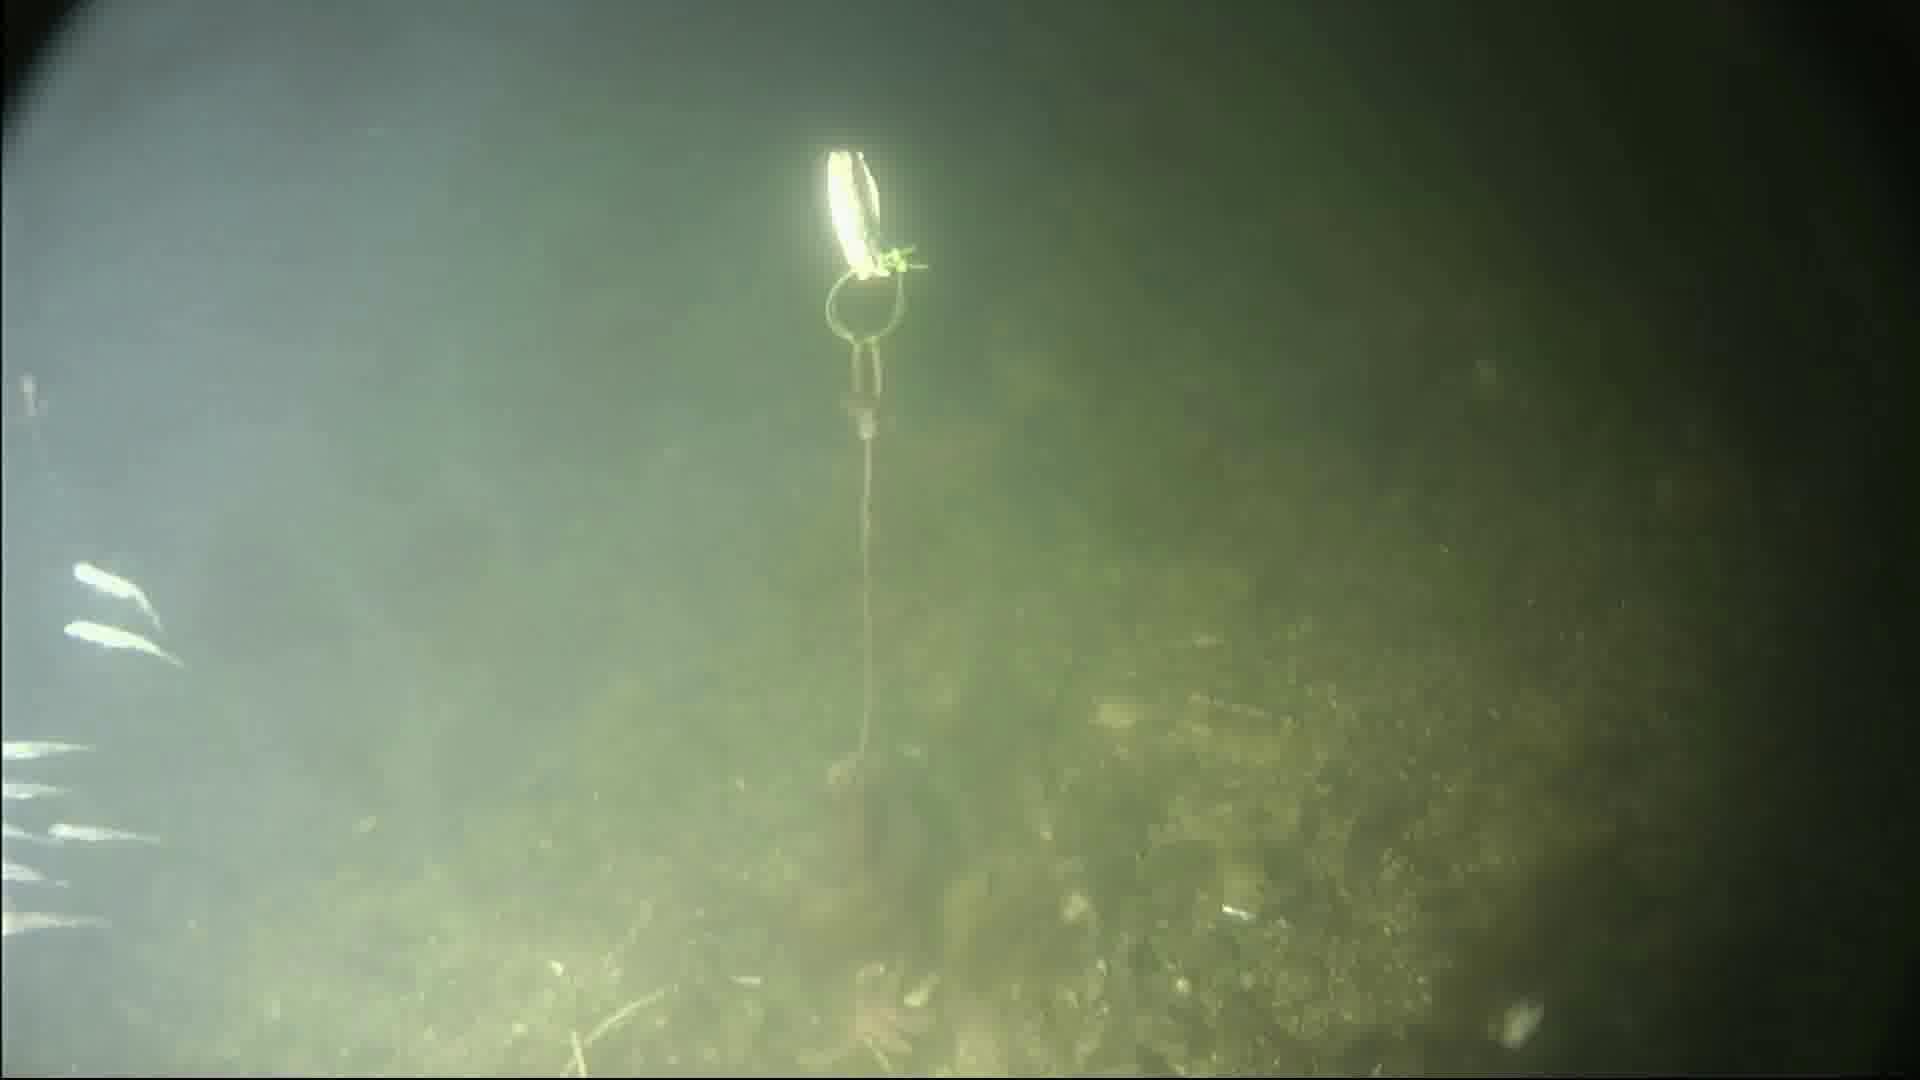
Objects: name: starfish
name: crab
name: small_fish